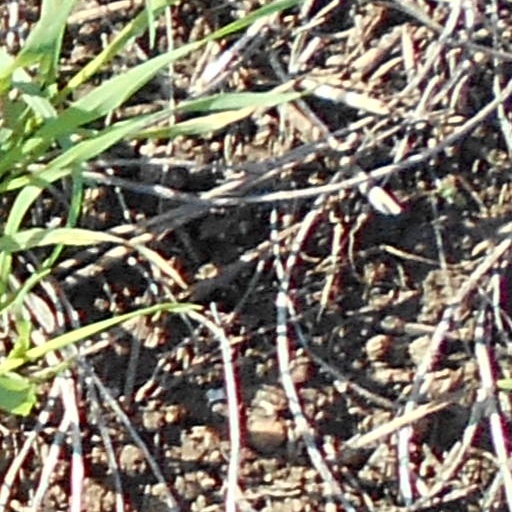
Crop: wheat